He Chengjun

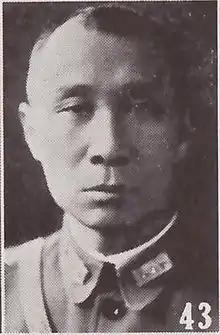
He Chengjun (何成浚) as pictured in "The Most Recent Biographies of Chinese Dignitaries"

He Chengjun (June 20, 1882 – May 7, 1961) was a Kuomintang politician and military officer of the Republic of China. He was born in Hubei. He was graduate of the Imperial Japanese Army Academy. As a member of the Tongmenghui, he took part in the Xinhai Revolution. He was briefly mayor of Beijing after its capture by the National Revolutionary Army during the Northern Expedition. In the Second Sino-Japanese War, he was governor of his home province and defended it against the advancing Imperial Japanese Army. After the defeat of the Kuomintang in the Chinese Civil War, he went to Hong Kong and in 1951 arrived in Taiwan. He died in Taipei at the age of 78.